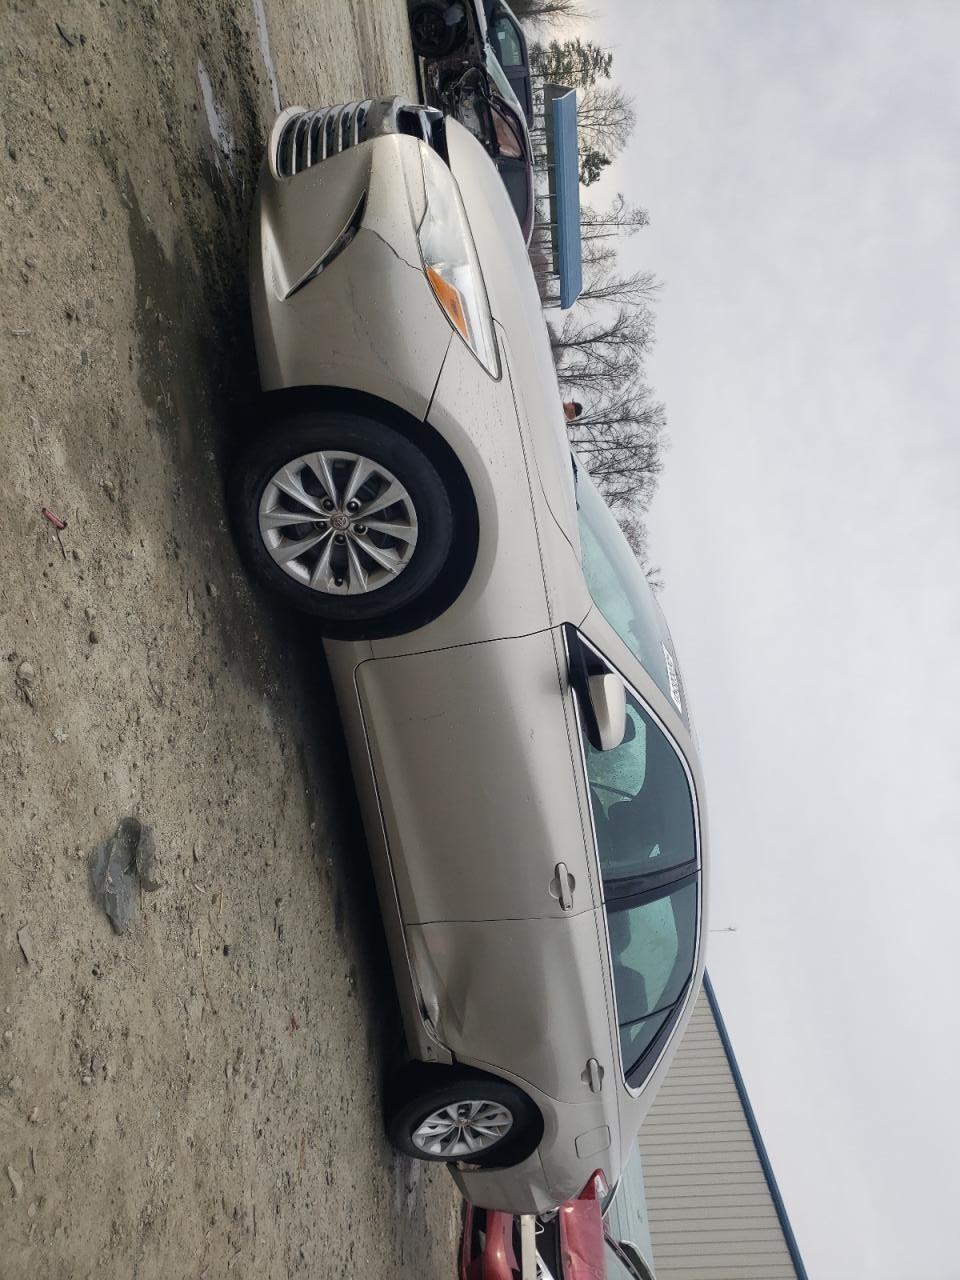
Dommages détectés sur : pare-choc avant, aile avant gauche, porte avant gauche, porte arrière gauche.
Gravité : majeur